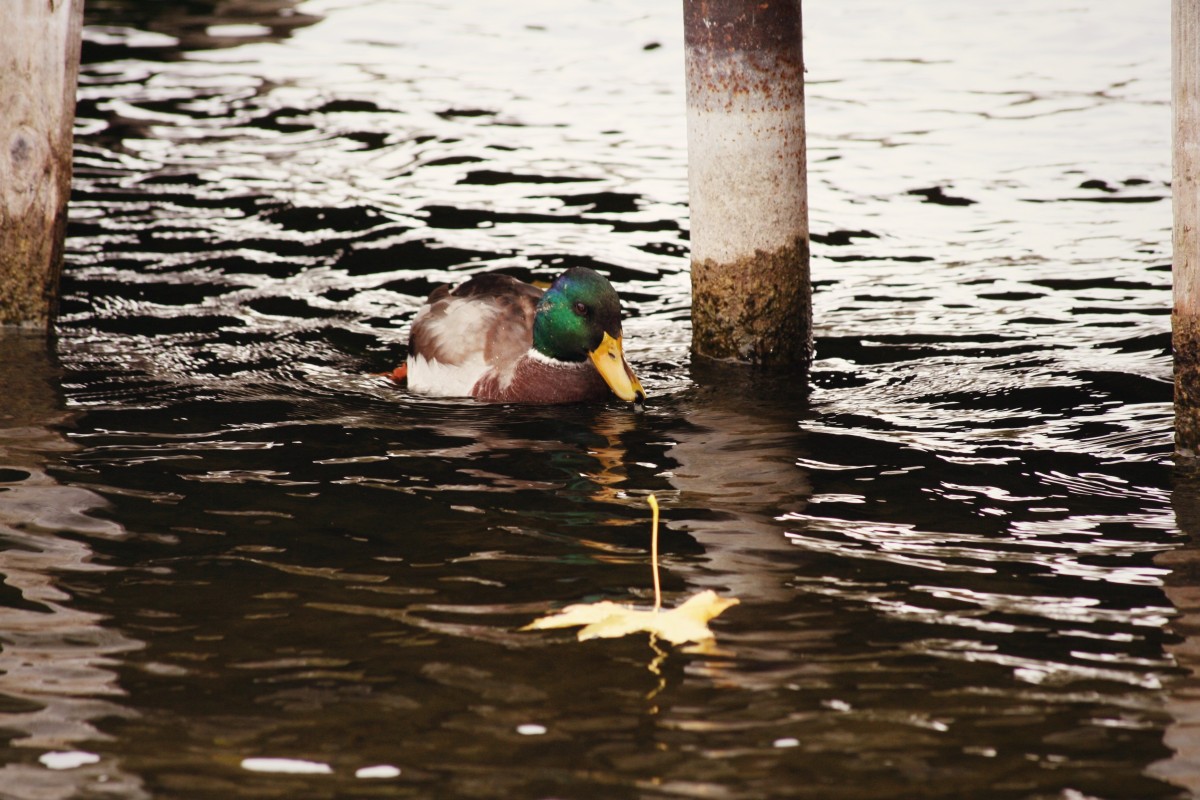
Tags: duck, waterfowl, water bird, mallard